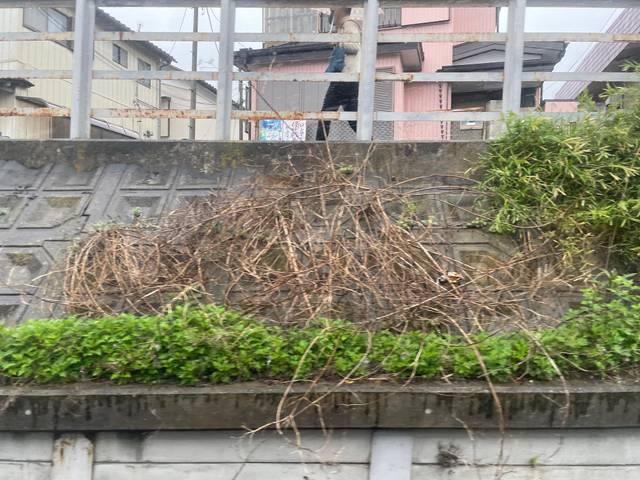
Region: Japan
Coordinates: 35.747, 139.993